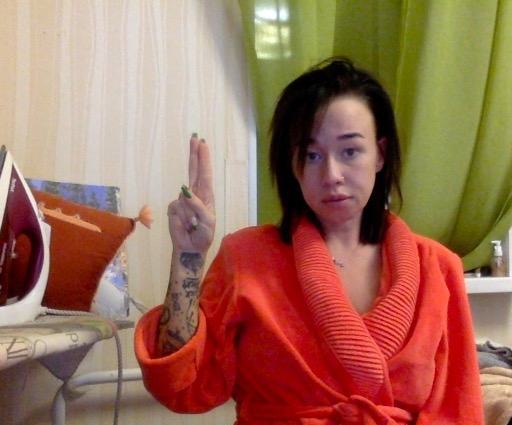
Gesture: two_up